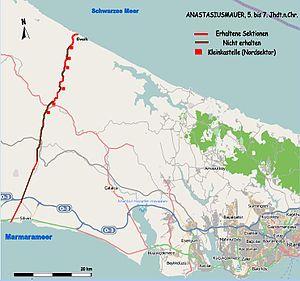
Constantinople fut, de sa fondation par Constantin Iᵉʳ en 330 sur le site de l’ancienne Byzance jusqu’à sa chute en 1453, la capitale de l’Empire romain d’Orient. Elle devint par la suite la capitale de l’Empire ottoman jusqu’en 1923, alors que la capitale de la nouvelle république de Turquie fut transférée à Ankara. En 1930 son nom fut modifié en celui d’Istanbul, nom que portait déjà le cœur historique de la ville. Sous ce nom, elle compte maintenant plus de 15 millions d’habitants et demeure le siège du patriarcat de Constantinople, seul vestige de l’Empire byzantin.
Le mur d'Anastase ou les Longs murs de Thrace est une ancienne fortification de pierres et de mottes bâtie par les Byzantins au Vᵉ siècle et située à 65 kilomètres à l'ouest de Constantinople, devenue Istanbul, mille ans plus tard, dans l'actuelle Turquie.
Anastase Iᵉʳ, né à Dyrrachium en Épire vers 430 et mort à Constantinople le 10 juillet 518, est un empereur byzantin de 491 à sa mort en 518.